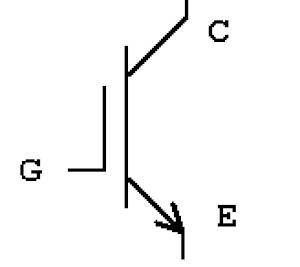
Le transistor bipolaire à grille isolée est un dispositif semi-conducteur de la famille des transistors qui est utilisé comme interrupteur électronique, principalement dans les montages de l’électronique de puissance.